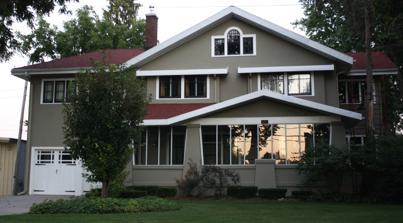
Building: Frances Kurth Sharrow House
Country: United States of America
Year built: 1917
Historic house in Wisconsin, United States United States historic place Frances Kurth Sharrow House U.S. National Register of Historic Places Location in Wisconsin Show map of Wisconsin Location in United States Show map of the United States Location 841 Park Avenue, Columbus, Wisconsin Coordinates 43°19′57″N 89°01′19″W / 43.33250°N 89.02194°W / 43.33250; -89.02194 Area less than one acre Built 1917 Built by Alfred Ibisch Architect Walter J. Keith Architectural style Prairie School NRHP reference No. 10000436 Added to NRHP May 24, 2010 The Frances Kurth Sharrow House is a historic house located at 841 Park Avenue in Columbus, Wisconsin . It was added to the National Register of Historic Places on May 24, 2010. History The house was commissioned in 1916 by John Henry Kurth, son of the founder of Kurth Brewery . It was a wedding gift for his daughter, Frances, who soon after married Lloyd C. Sharrow, who later became Mayor of Columbus. The Sharrows would live there for the rest of their lives. References